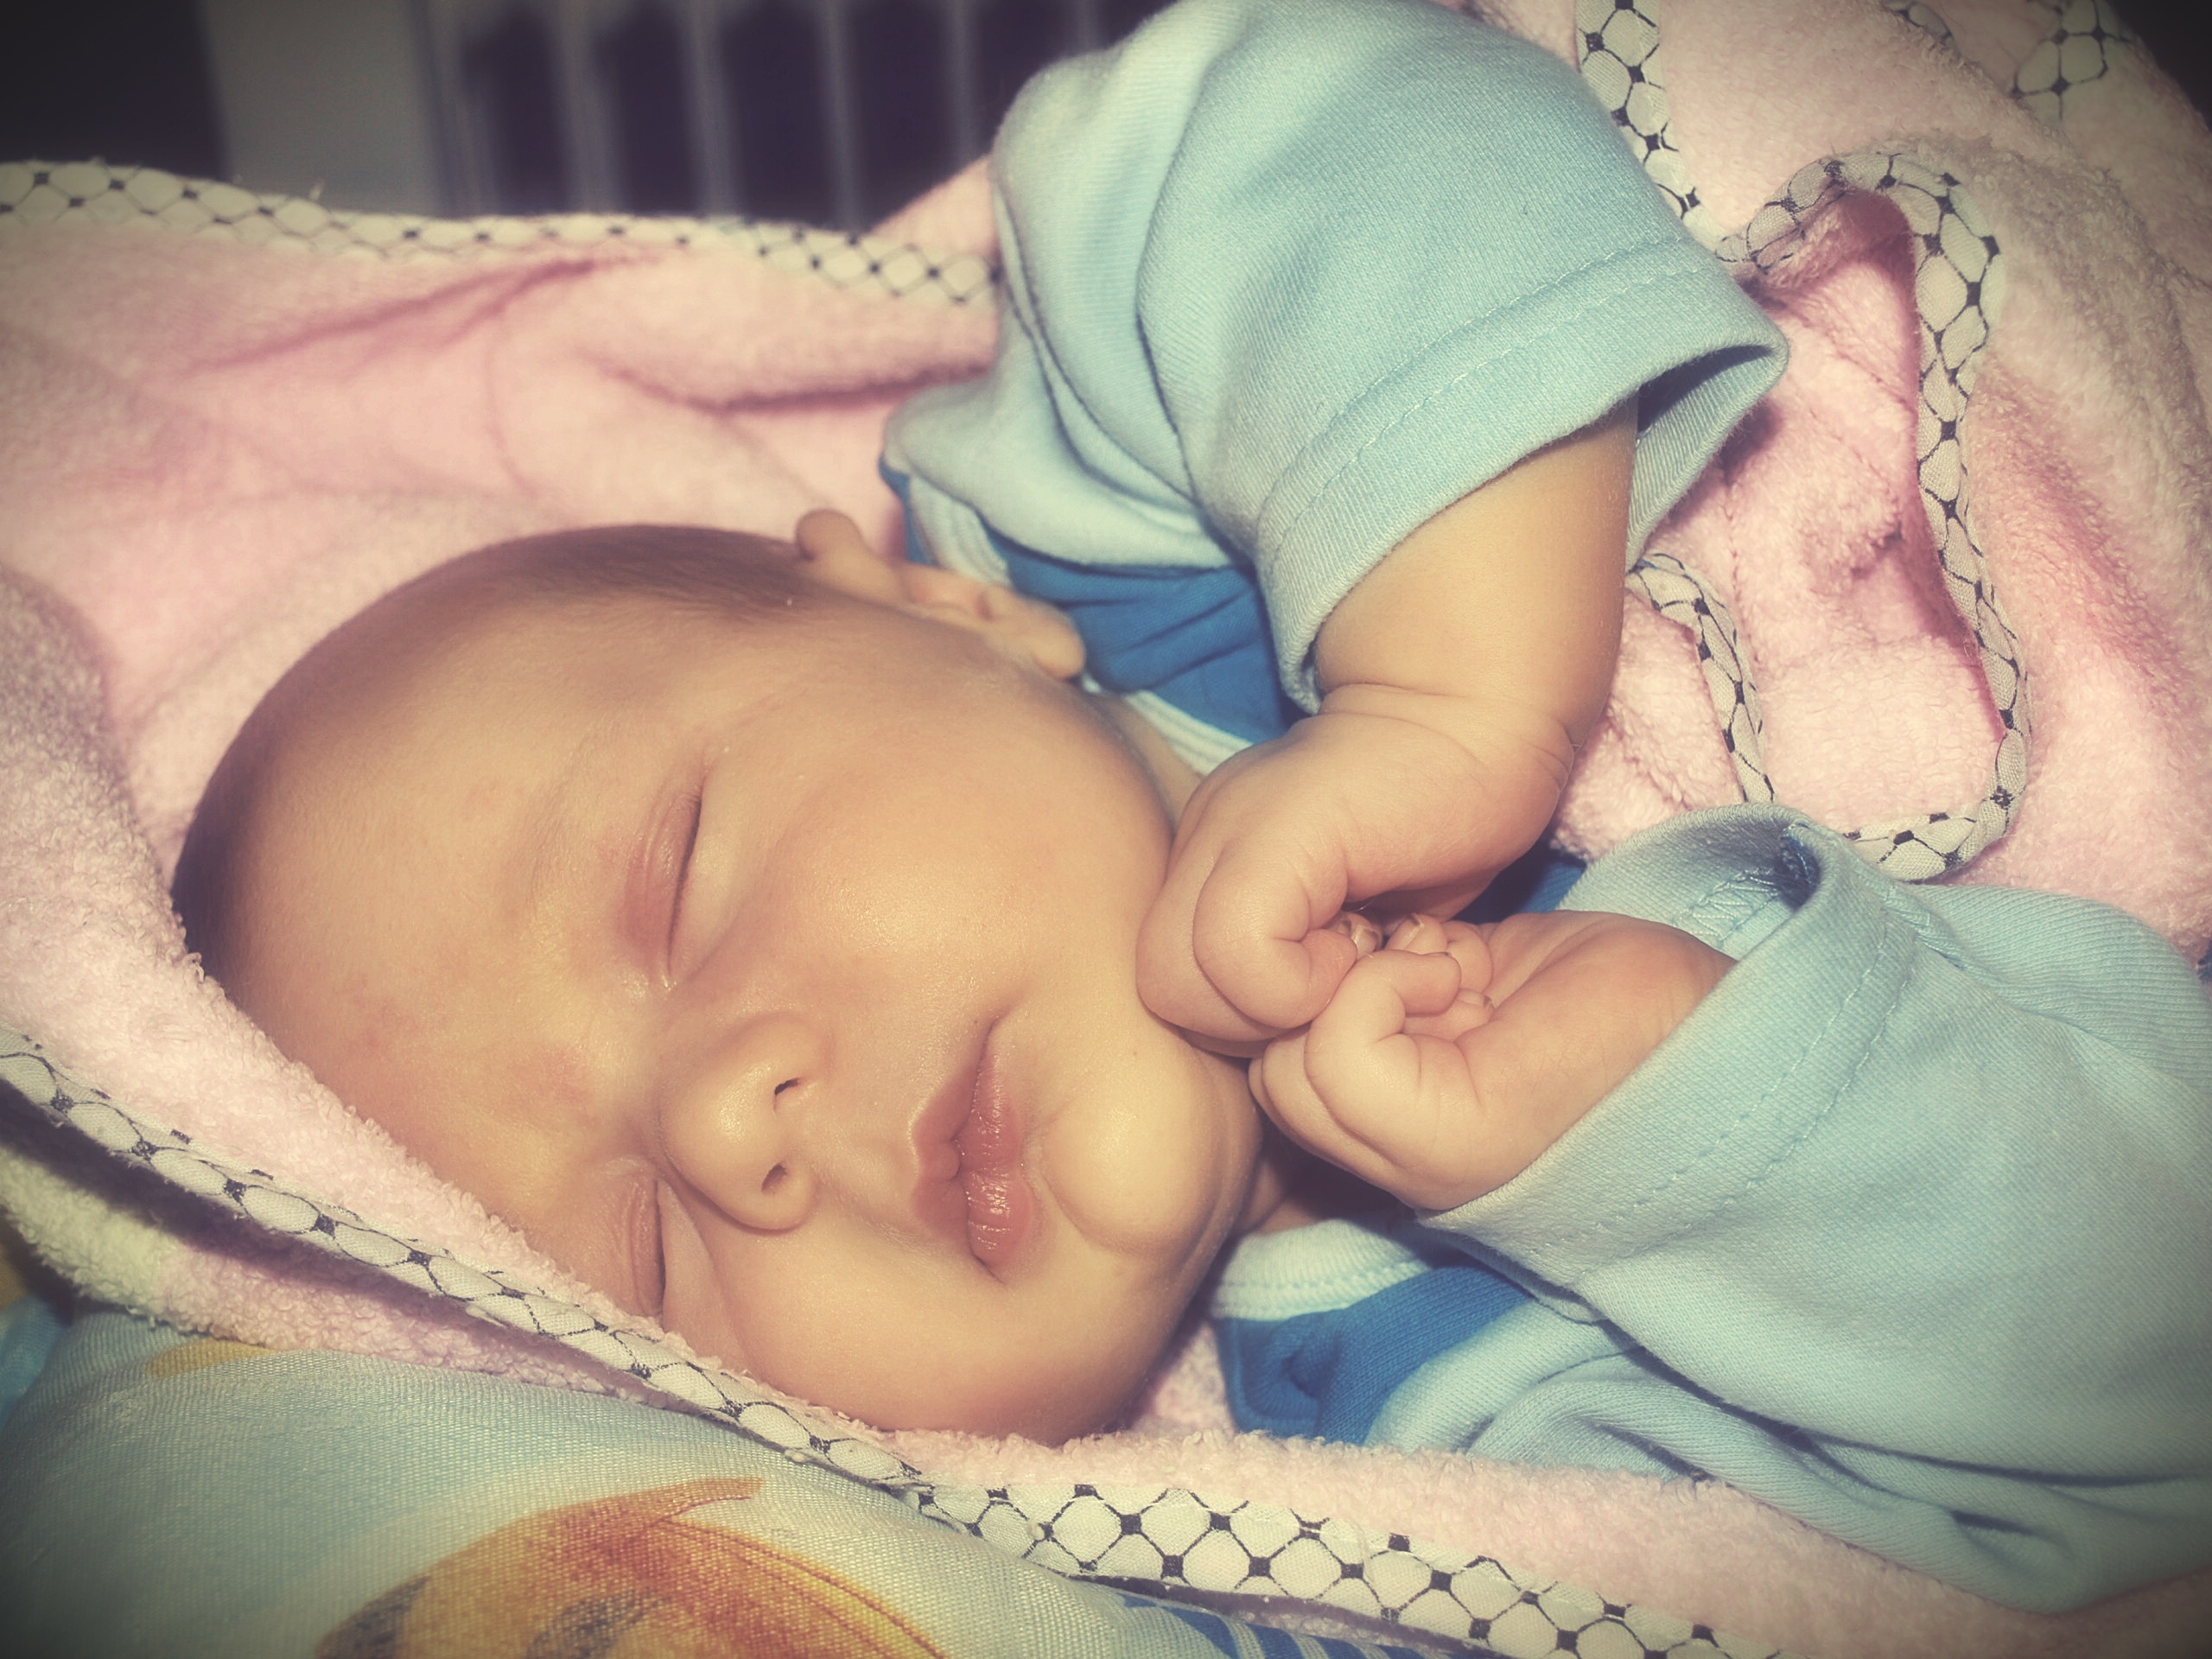
person, child, mouth, chest, sleep, mother, infant, skin, interaction, childbirth, bedtime